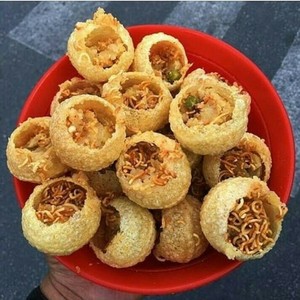
Dish: panipuri